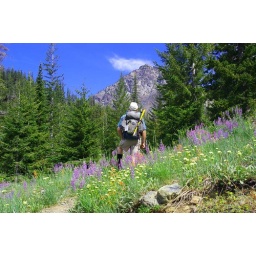
A hiker in a flower field